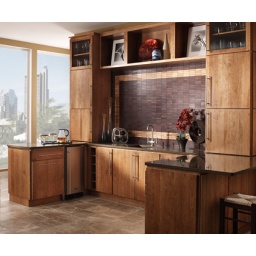
This wet bar cabinetry was created with the Tempe door style in Maple finished in Butterscotch with Chocolate glaze.